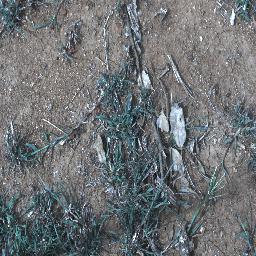
Label: negative